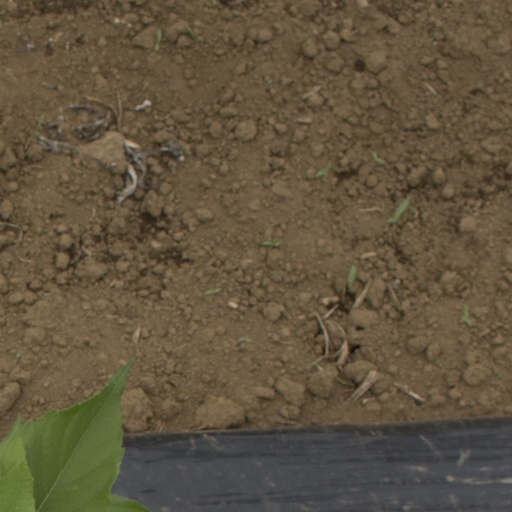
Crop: Jerusalem artichoke